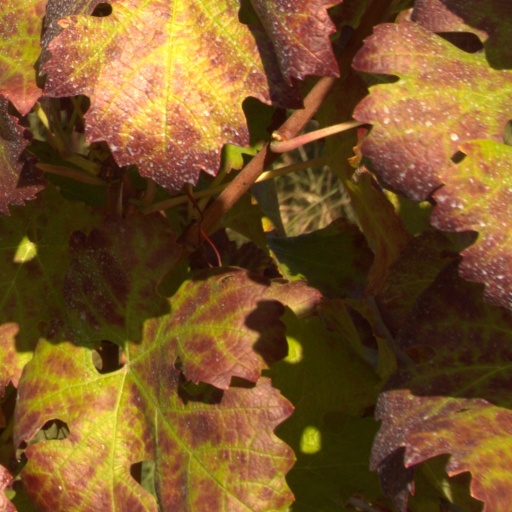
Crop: grape